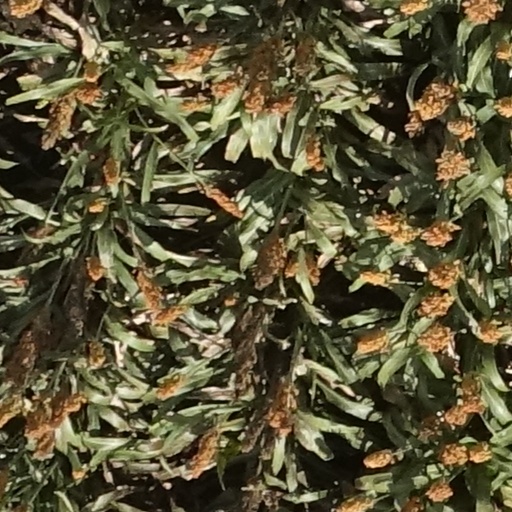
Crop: sorghum